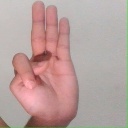
अक्षर: भ